113 Amalthea

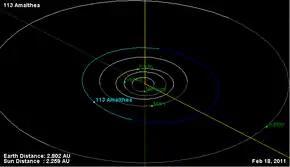
Orbital diagram

113 Amalthea is a stony Florian asteroid from the inner regions of the asteroid belt, approximately in diameter. It was discovered on 12 March 1871, by German astronomer Robert Luther at the Bilk Observatory in Düsseldorf, Germany. The elongated S-type asteroid has a rotation period of 9.95 hours. It was named after Amalthea from Greek mythology. A purported satellite of Amalthea was announced in July 2017, but was later found to be a software error in July 2021.